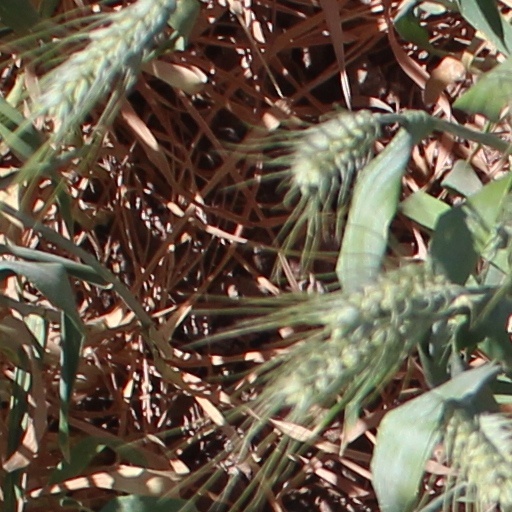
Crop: wheat